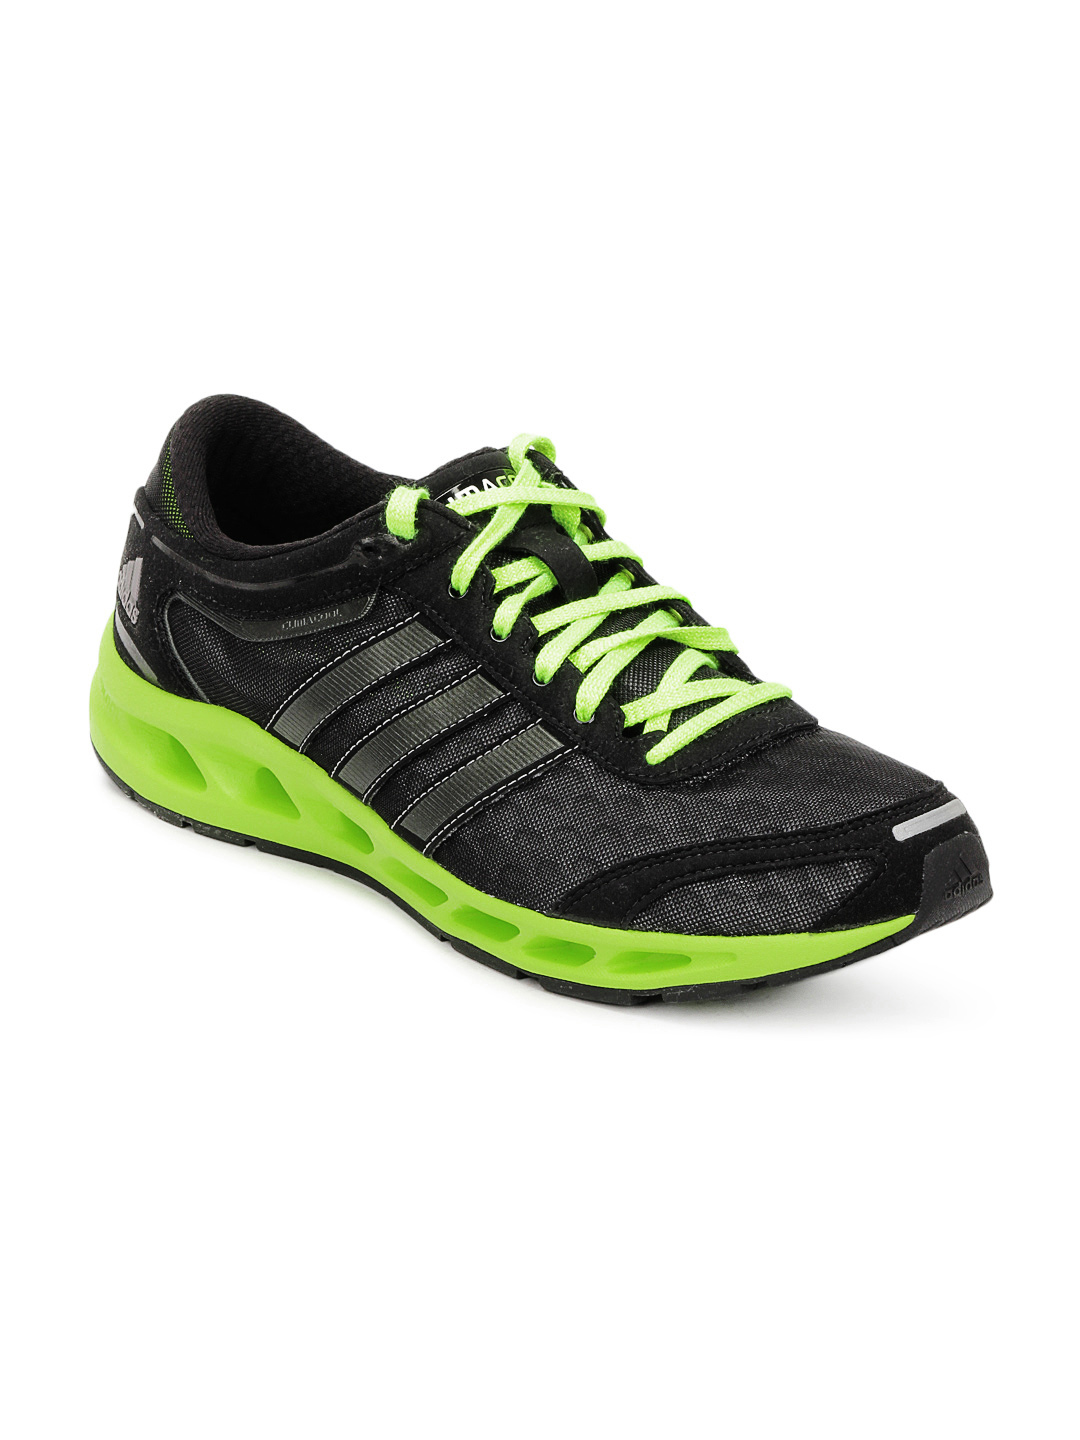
ADIDAS Men Black Sports Shoes
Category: Footwear / Shoes / Sports Shoes
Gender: Men
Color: Black
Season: Summer 2012
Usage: Sports